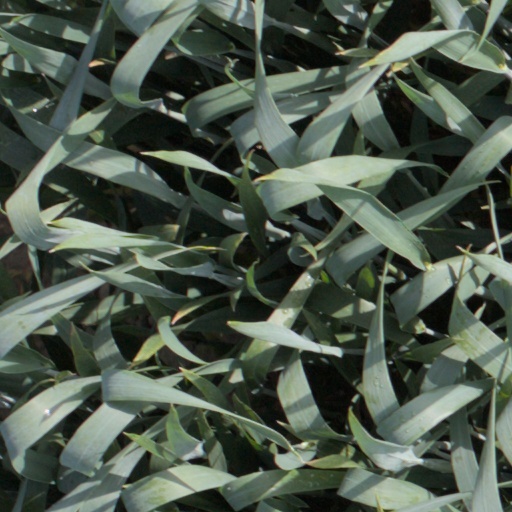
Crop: wheat